Antoine Chessex

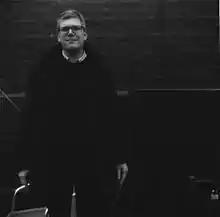

Antoine Chessex (1980 in Vevey) is a Swiss artist and researcher who works with sound. Selected instrumental works as a composer include Les Abîmes Hallucinés (for Ensemble Proton in Bern), La Résonance des Ruines (for ICTUS Ensemble in Brussels), Plastic Concrete (For Apartment House in London), The Experience of Limit, and Echo/cide.